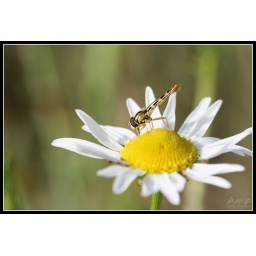
A hoverfly on a daisy in a field